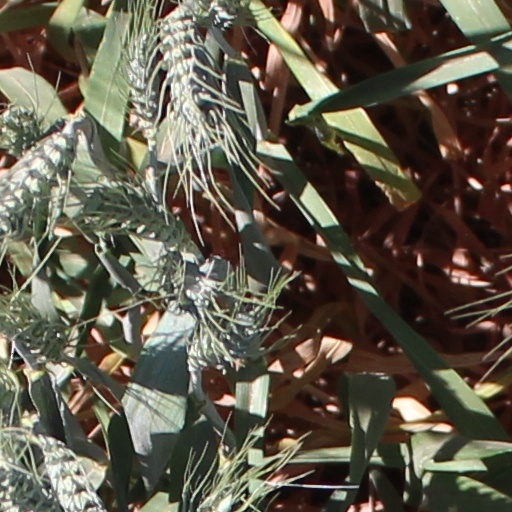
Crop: wheat